Herbert L. Stone

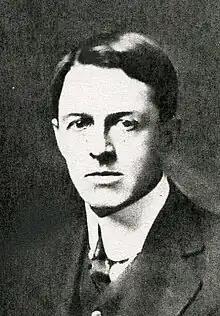
Herbert L. Stone, 1909

Herbert Lawrence Stone (January 18, 1871 – September 27, 1955) was an American magazine editor and publisher, and a renowned sailor. He was the editor of "Yachting" from 1908 until 1952.